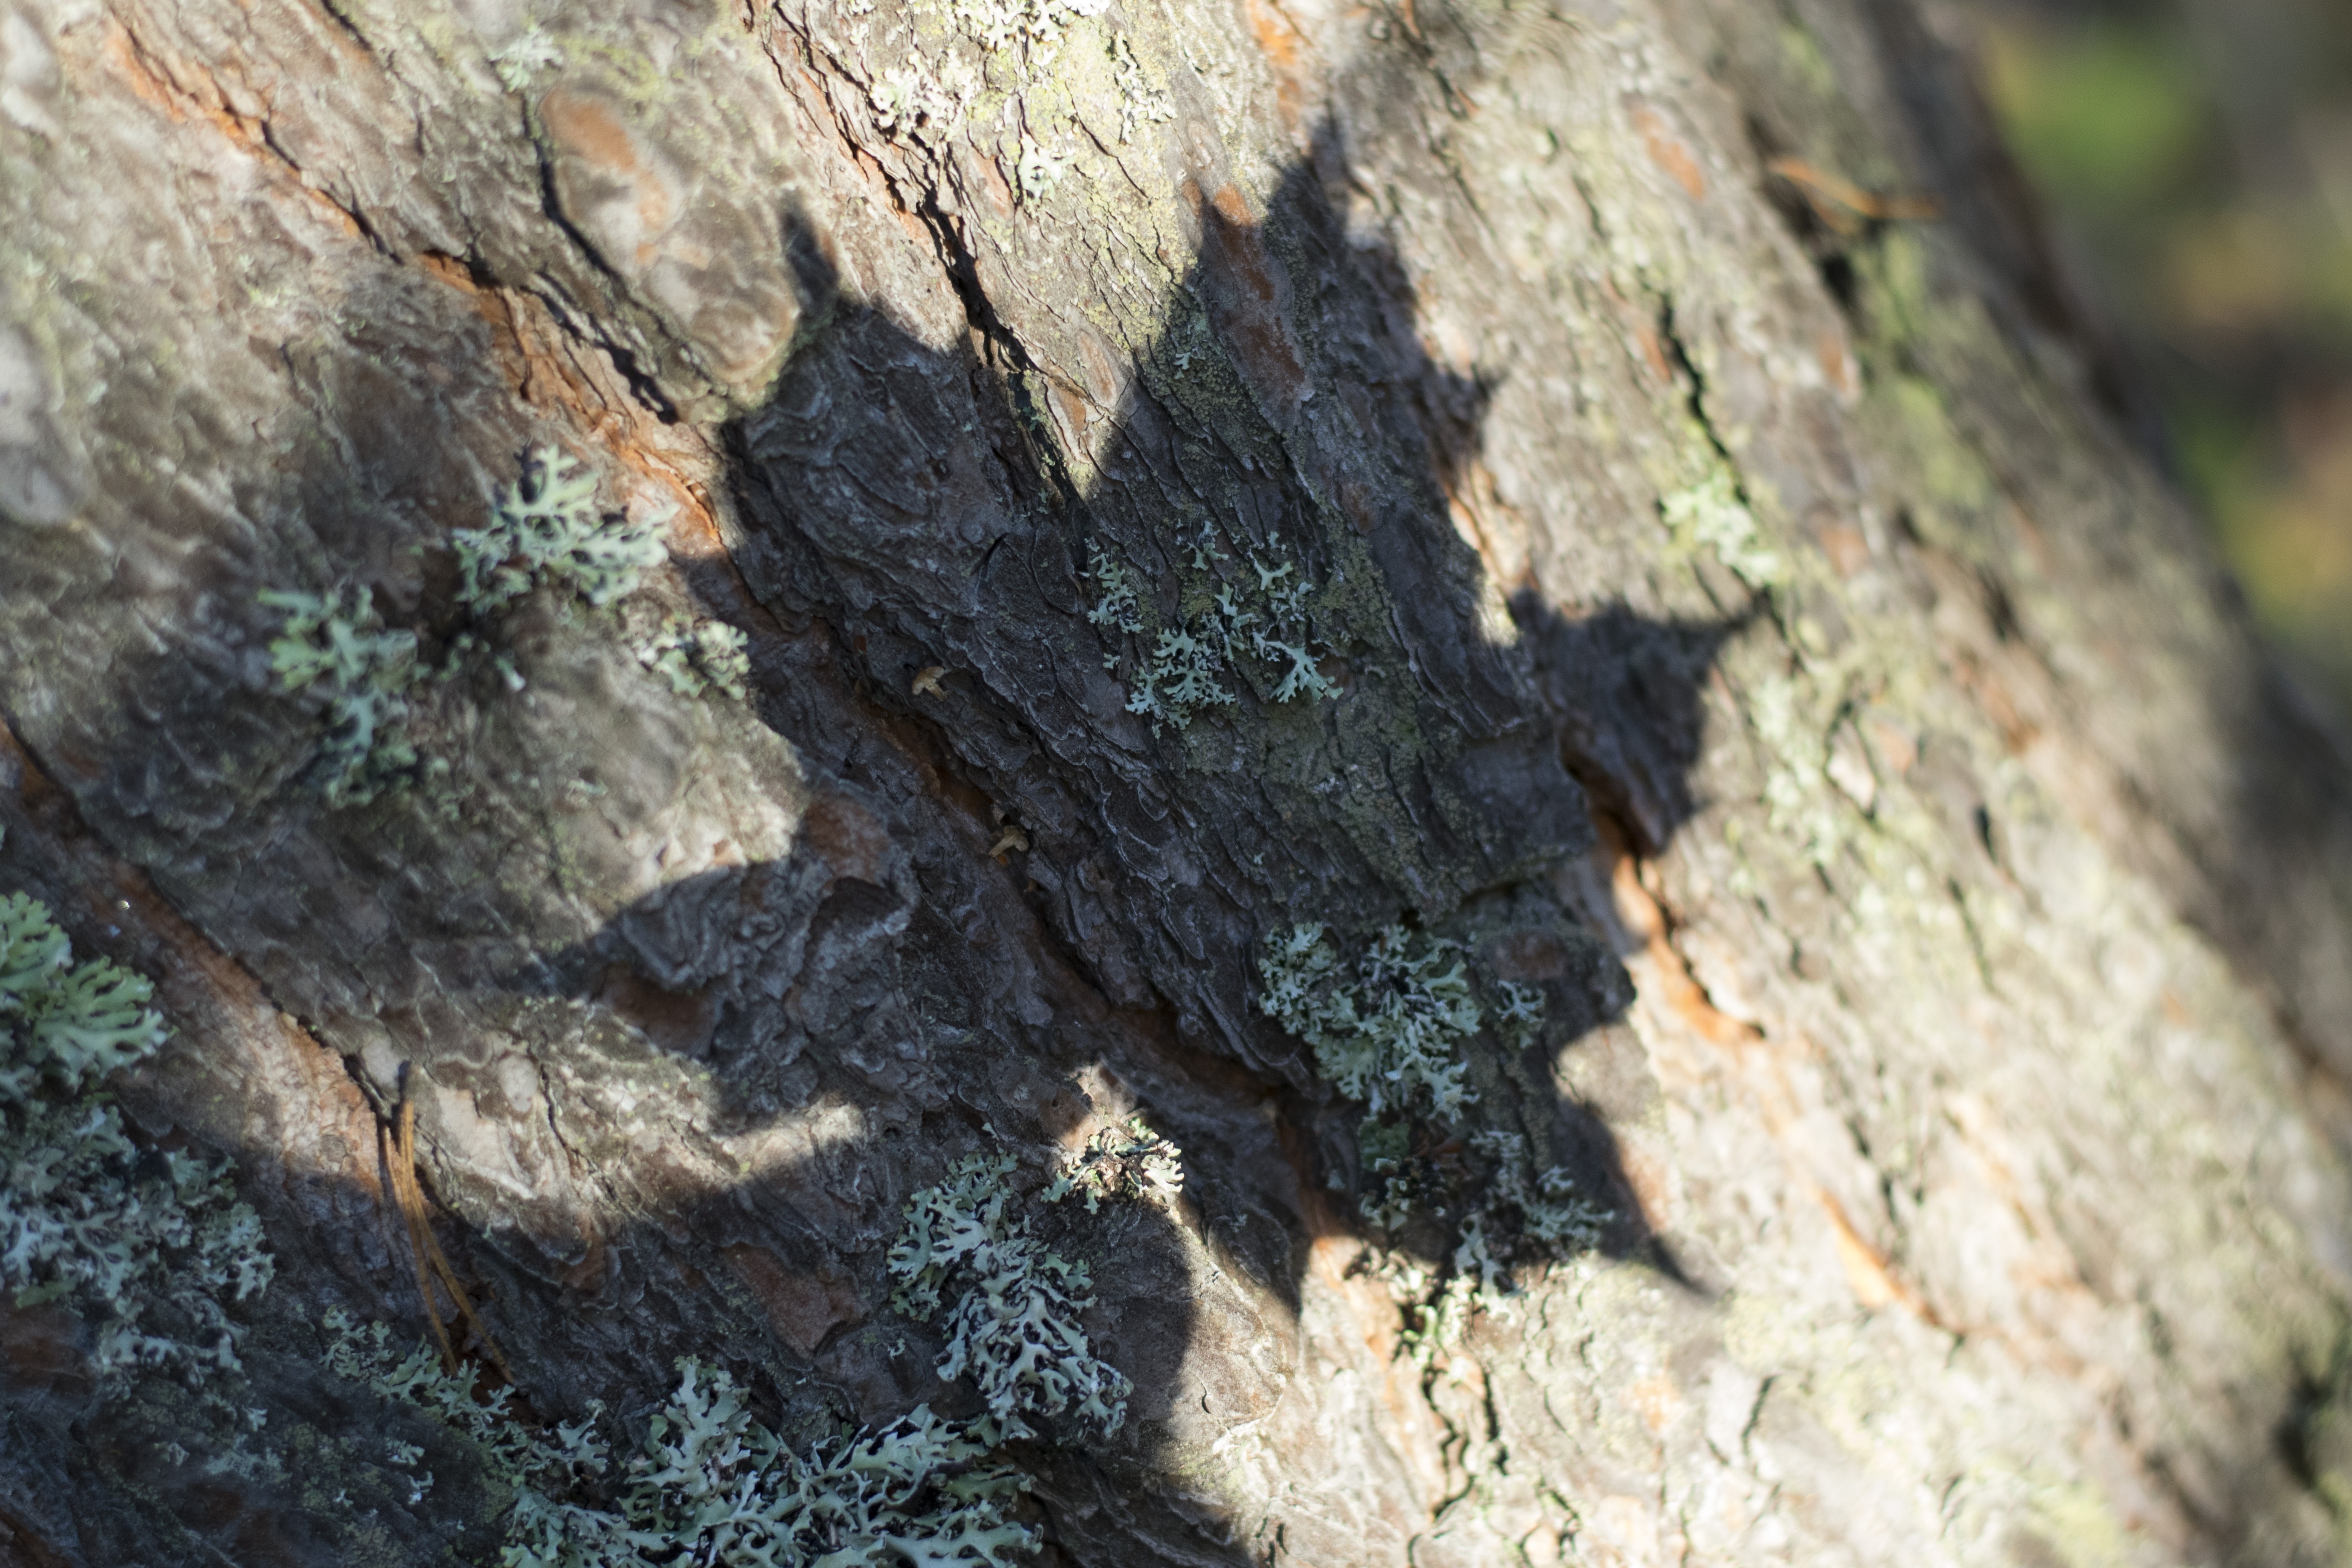
tree, nature, forest, rock, plant, leaf, trunk, alone, wildlife, autumn, shadow, soil, fauna, geology, woody plant